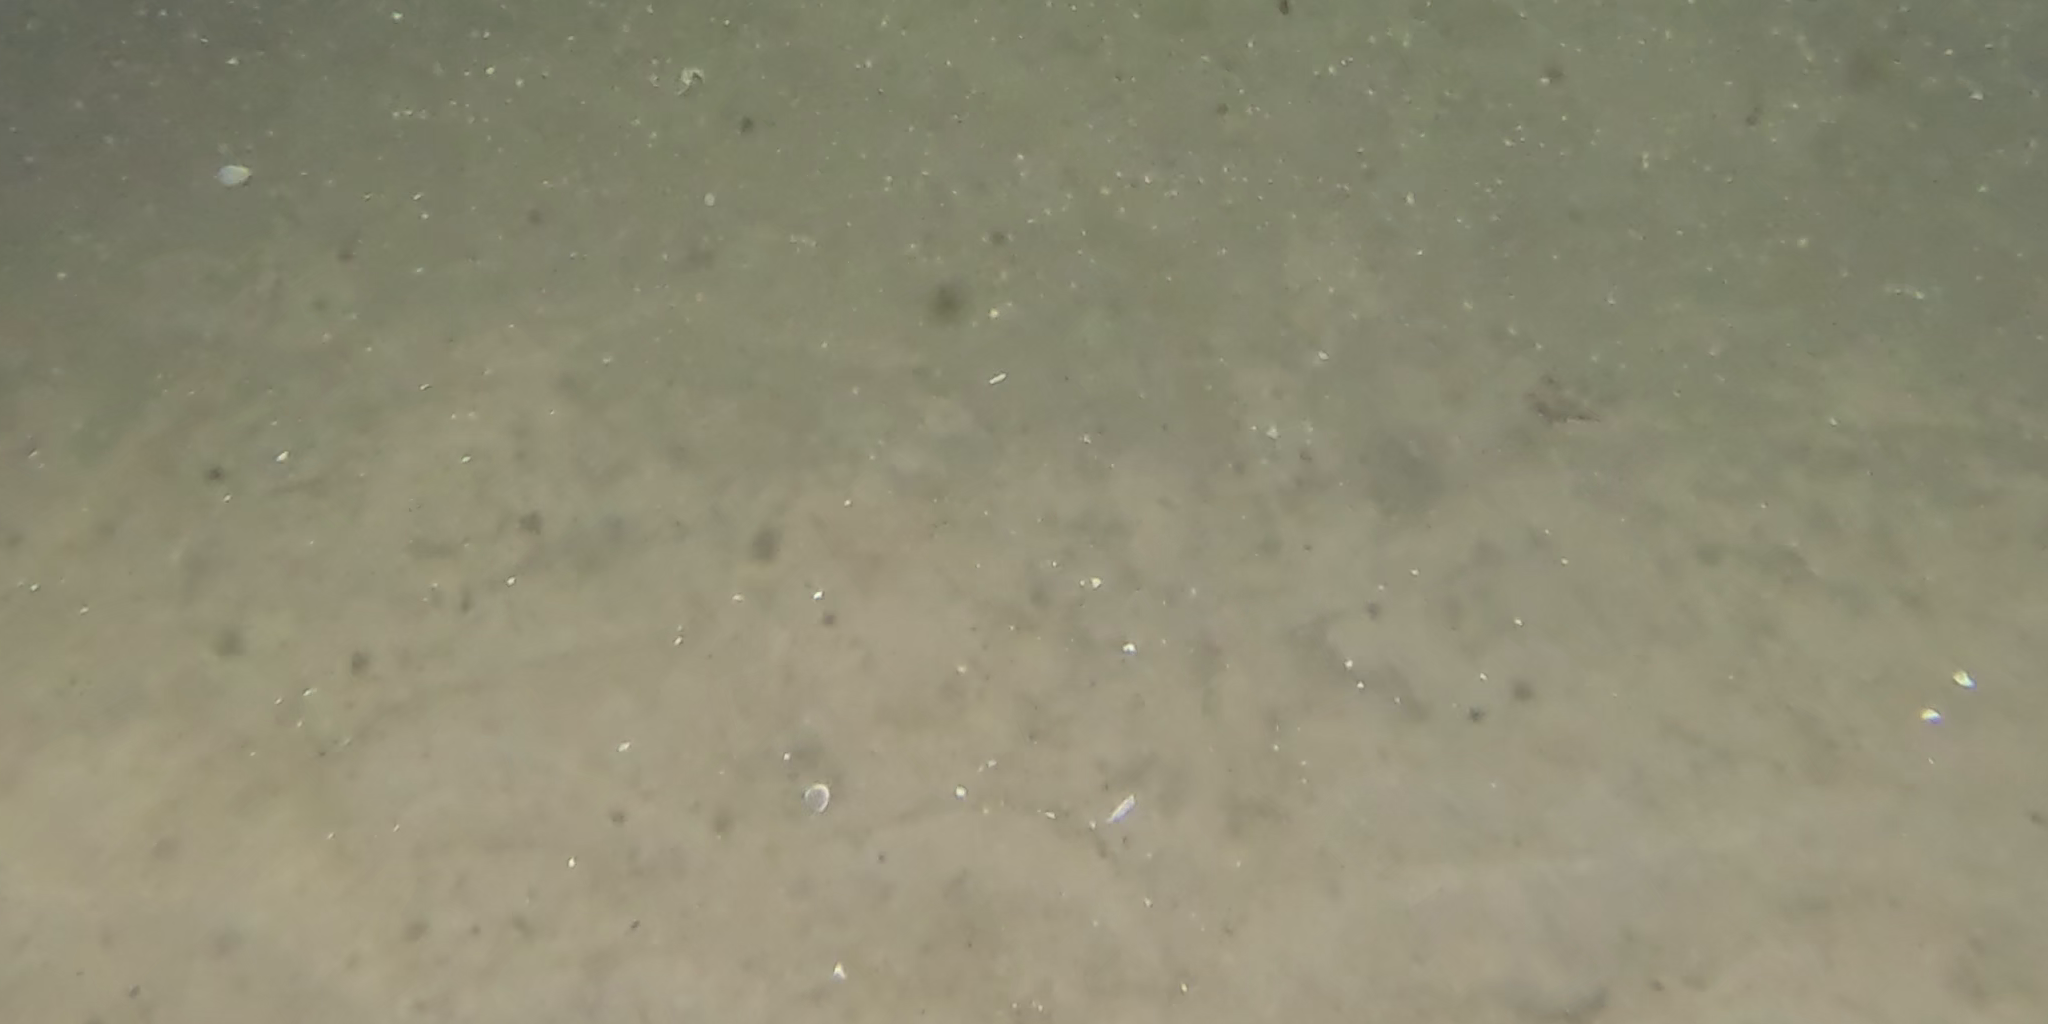
Seabed habitat: sand